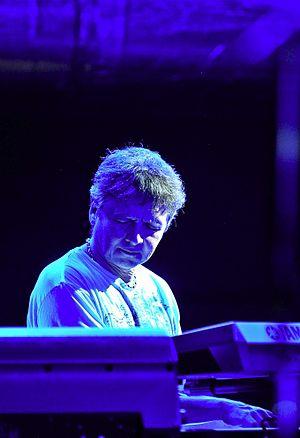
Philippe Saisse est un claviériste et producteur de jazz fusion. Il est né à Marseille et élevé à Paris. Il étudie au conservatoire de Paris puis au Berklee College of Music.